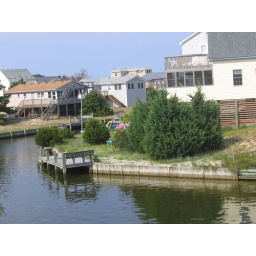
View from the back door at the beach house in Nags Head